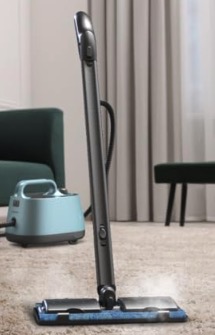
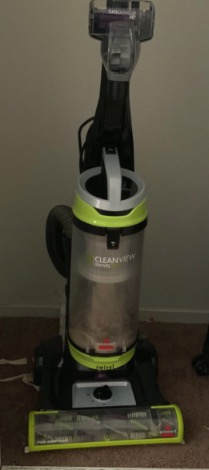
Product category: items_vacuum
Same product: no